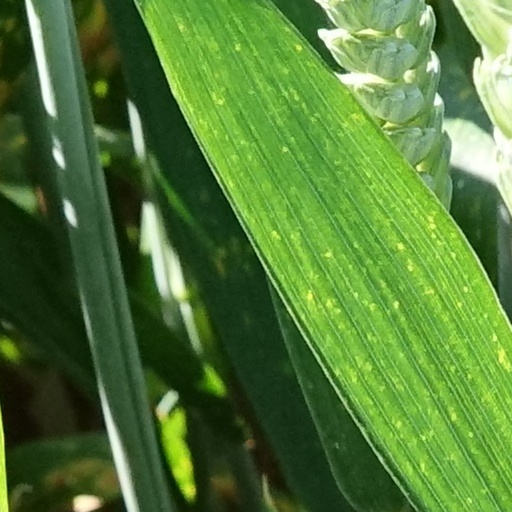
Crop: wheat